MIF4GD

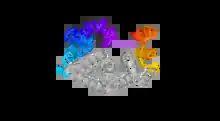
The predicted tertiary structure of MIF4GD by I-TASSER program. The MIF4G domain is colored gray, the N-terminus is located on the left in purple, and the C-terminus is on the right colored in red.

The MIF4G domain of the MIF4GD protein has a molecular weight of 17.0 kDa, and has a predicted isoelectric point of 5.7. Similar to the entire protein, it contains normal ratios of each amino acid relative to a reference of human proteins, however, it contains less negatively-charged amino acids and more positively-charged amino acids relative to the entire protein. The MIF4G domain is predicted to contain many alpha-helices and is thought to contain alpha-helical repeats.